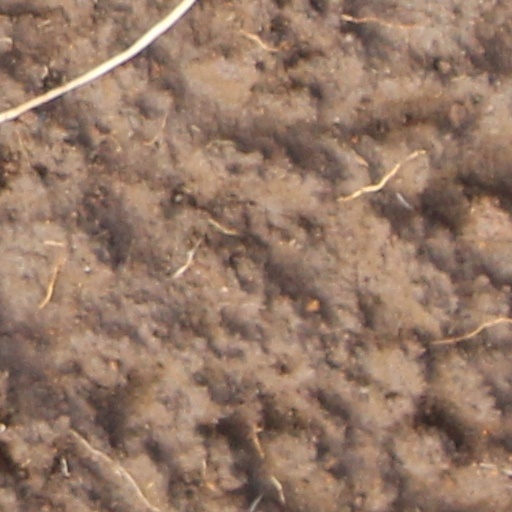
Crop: wheat